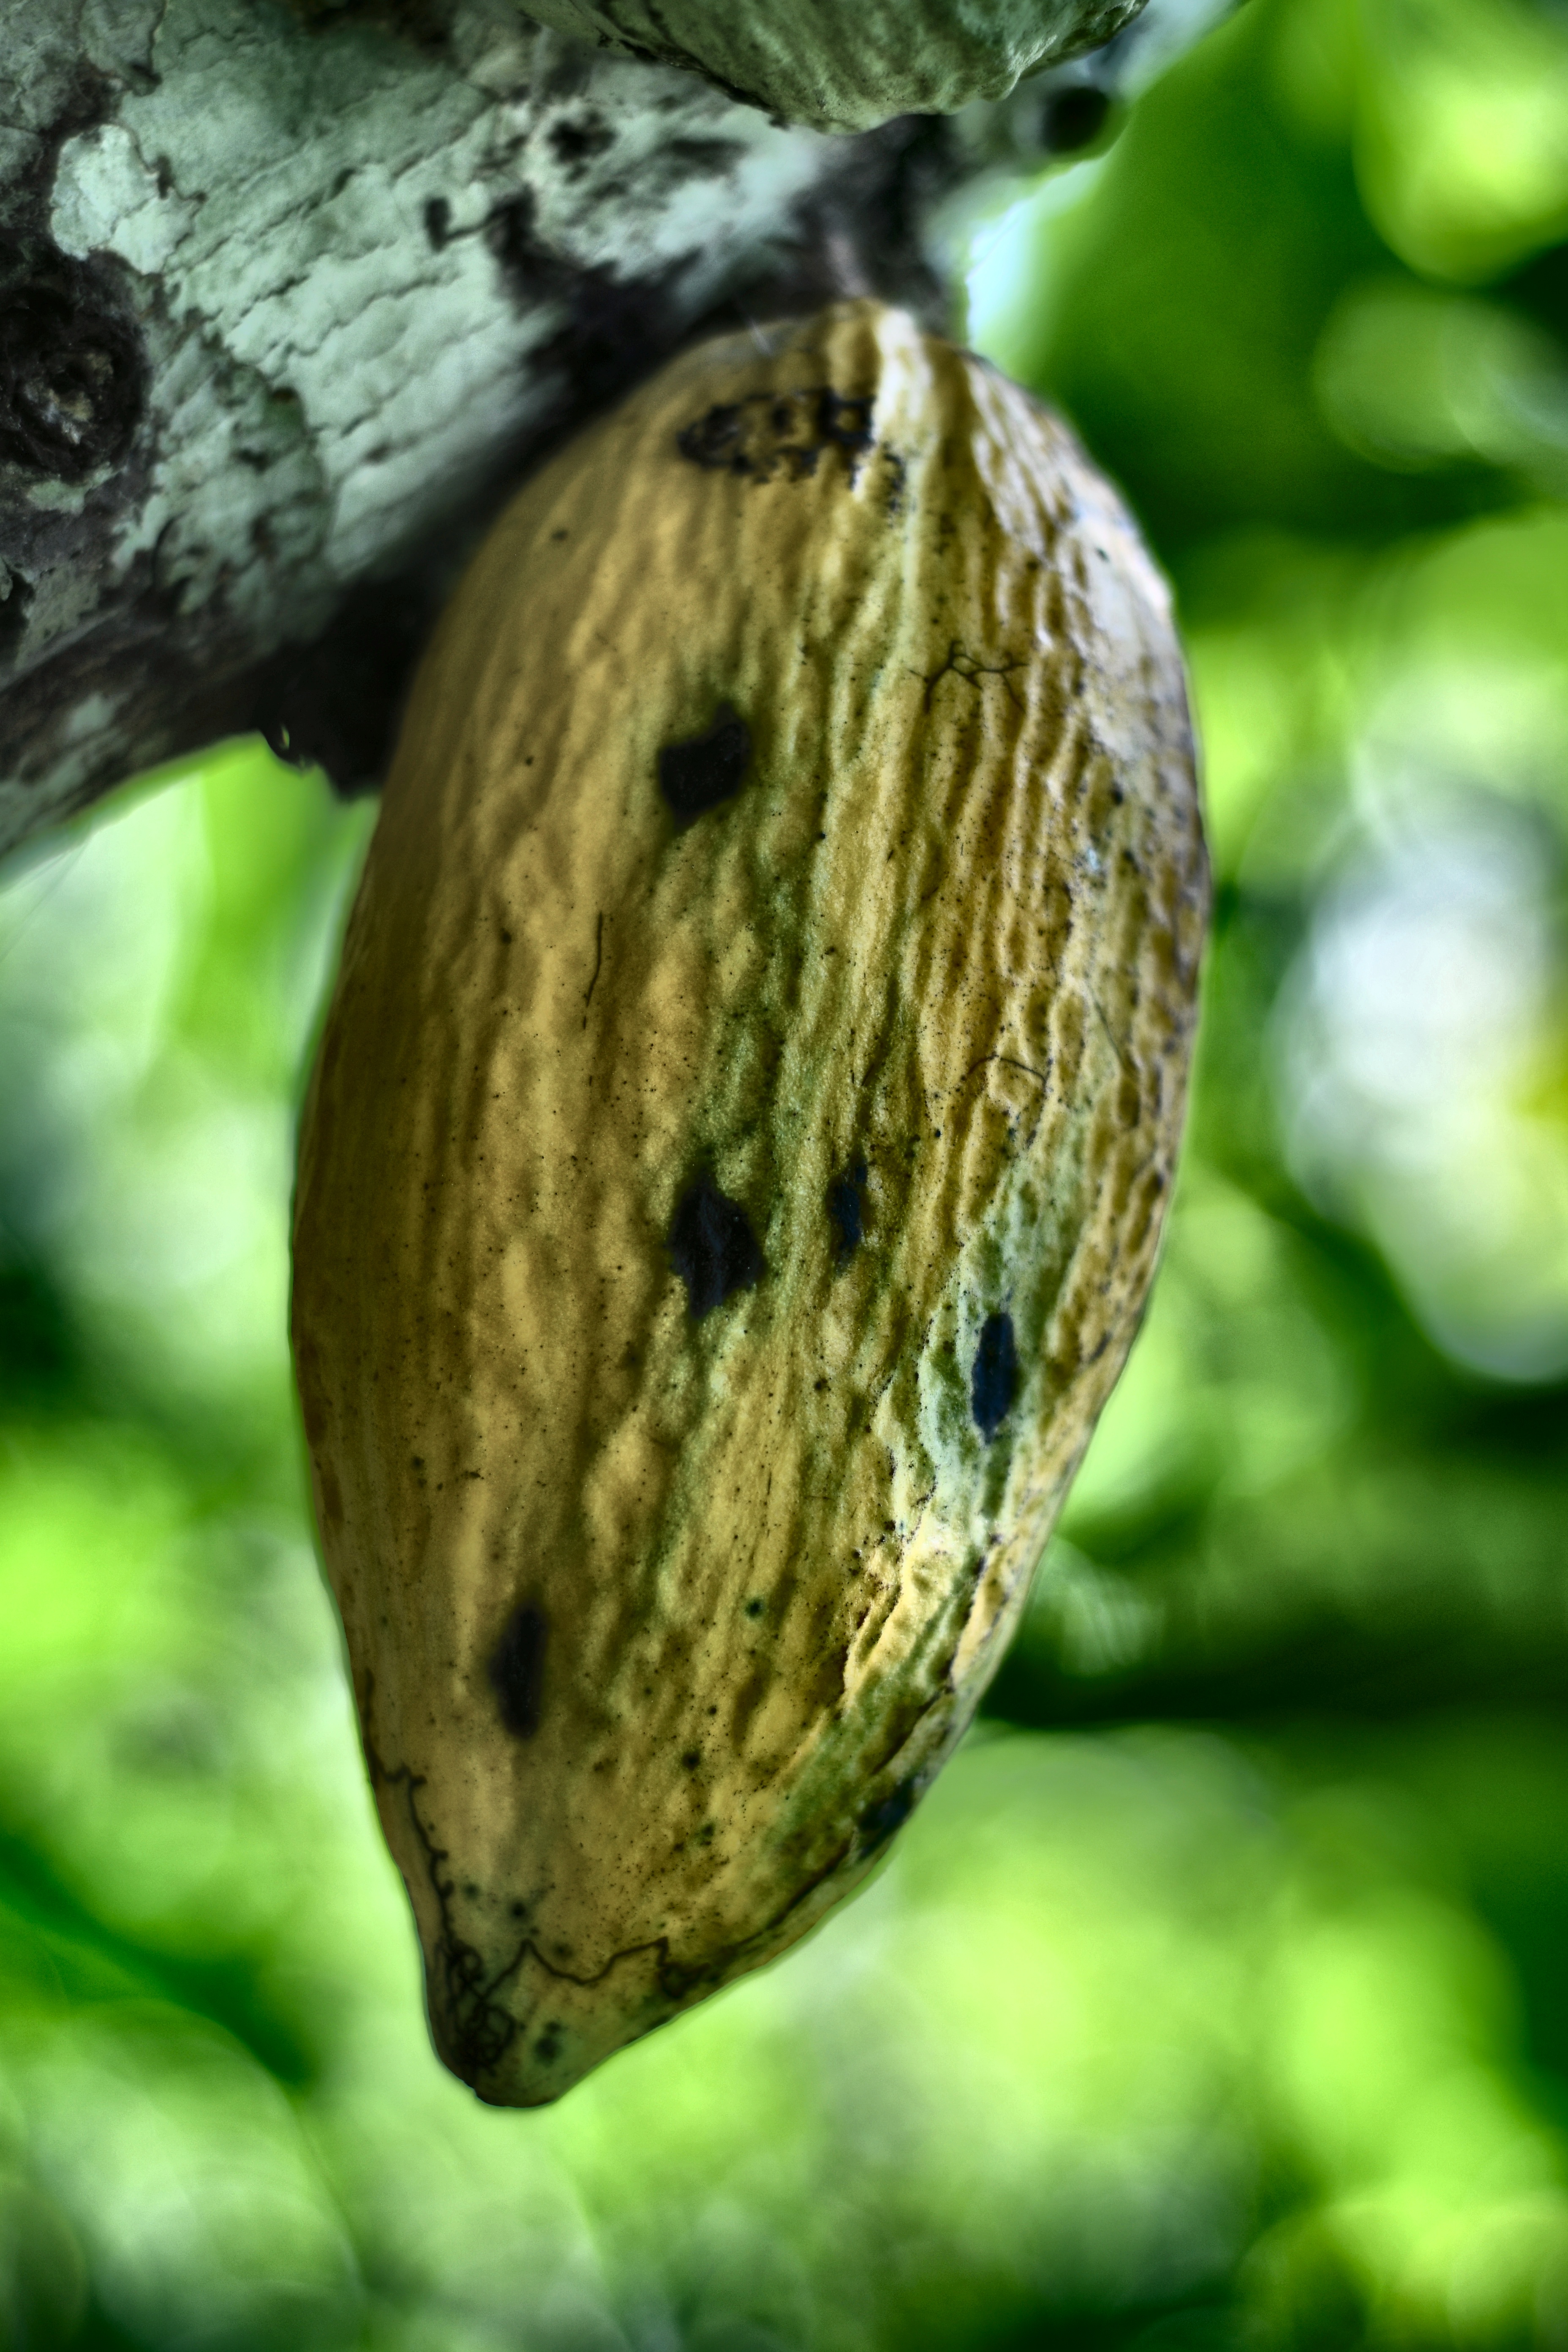
Maturity: mature
Variety: Angoleta